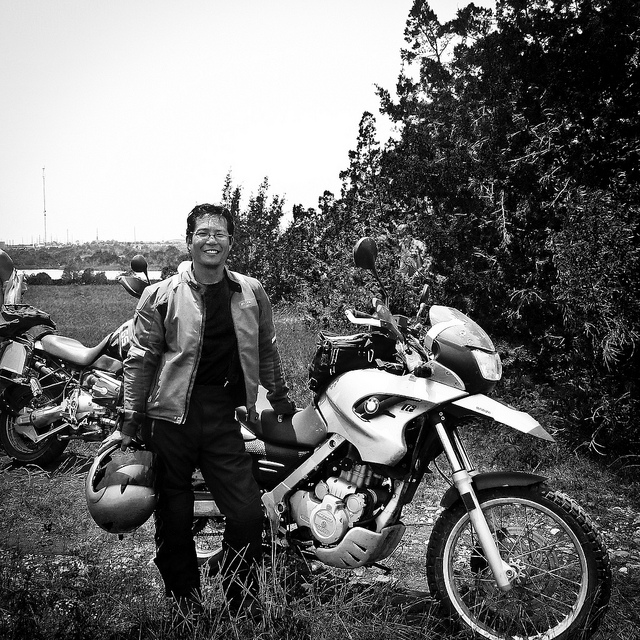
user: Given an image and a question. Answer the question in a short answer. Question: The safety device shown in the man's hand goes on what part of the body? Short Answer:
assistant: head